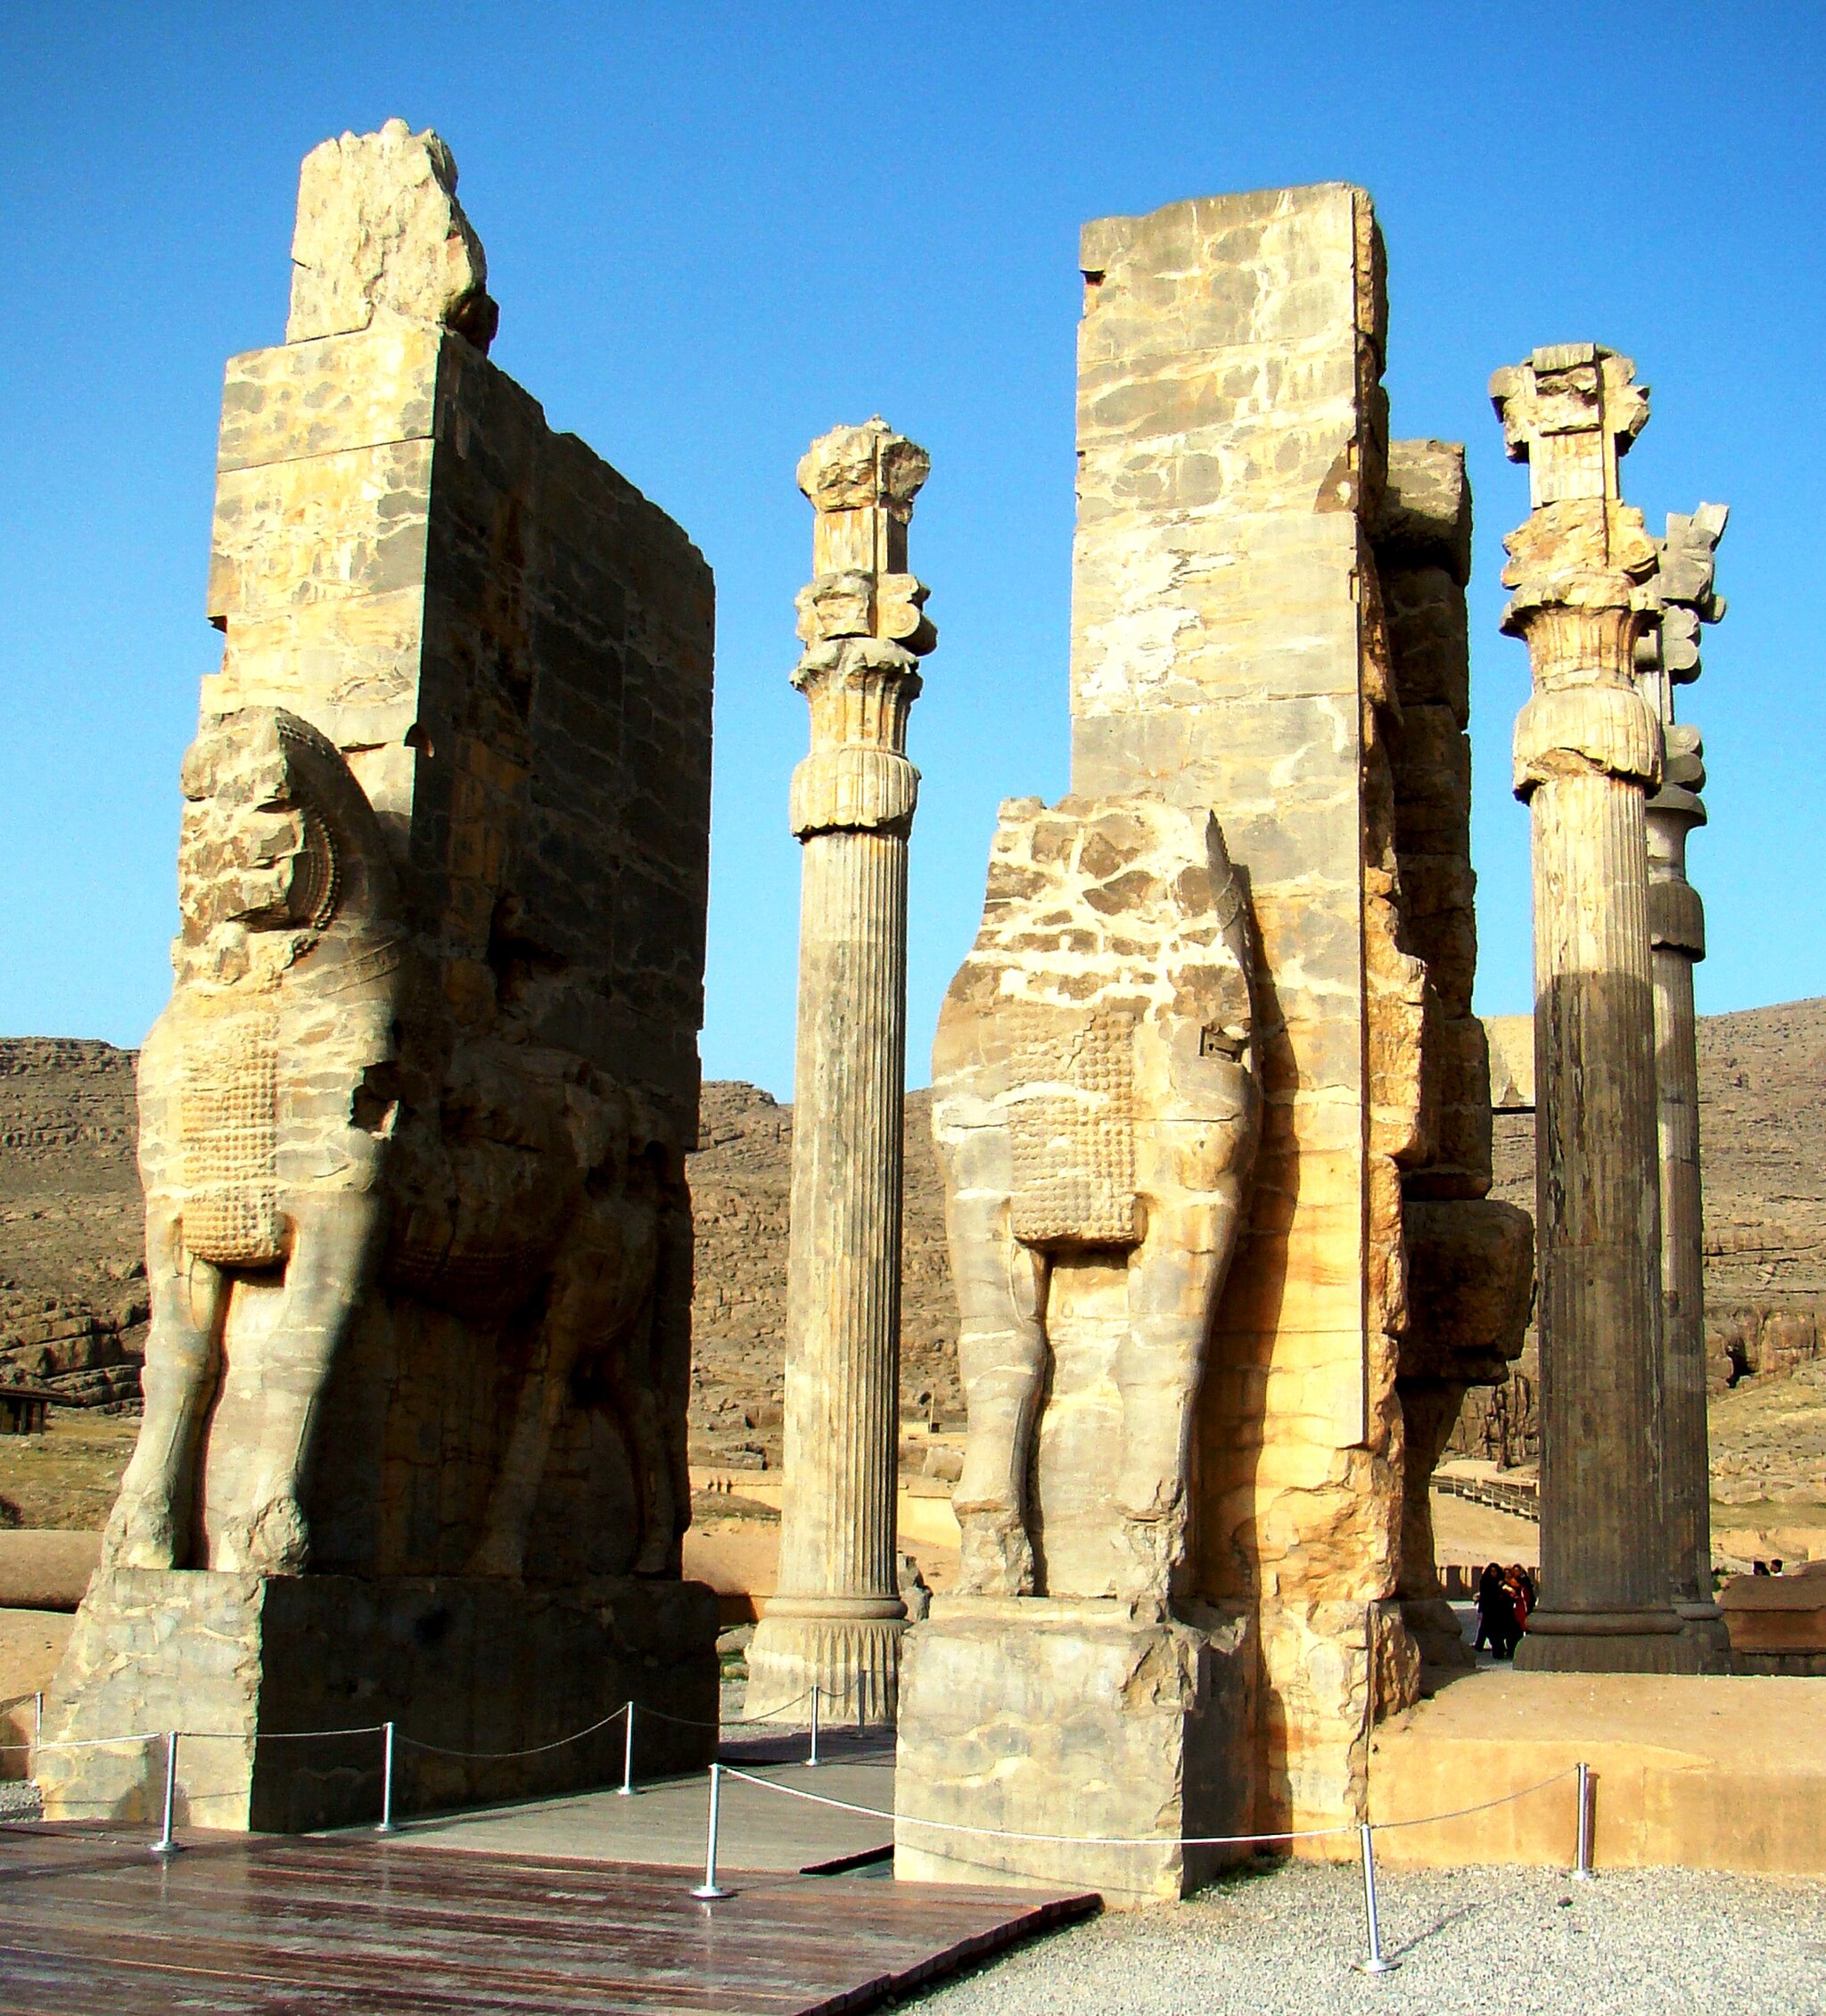
Title: Gate of Nations 2008
Description: Gate of Nations. Parsa. Iran
Date: 2008-03-14
Categories: Taken with Sony DSC-H9, CC-Zero, Gate of All Nations, Self-published work, 2008 in Persepolis